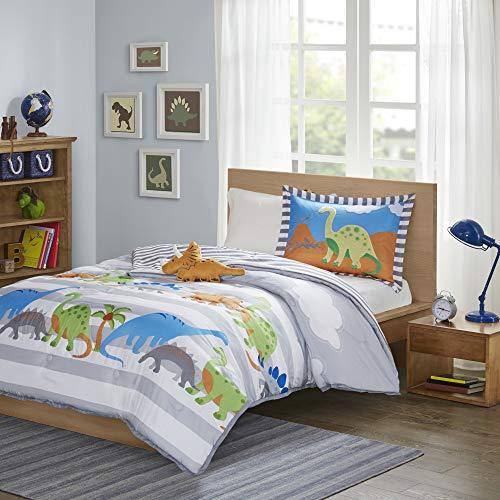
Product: Mi-Zone Kids Dinosaur Dreams Twin Kids Bedding Sets for Boys - Grey, Blue, Dinosaur – 3 Pieces Boy Comforter Set – Ultra Soft Microfiber Kid Childrens Bedroom Comforters
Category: Home & Kitchen | Bedding | Kids' Bedding | Comforters & Sets | Comforter Sets
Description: This fun collection shows off various dinosaurs with outline quilting for a puffy look on the top of bed.
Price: $54.88
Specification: ProductDimensions:86x66x2inches|ItemWeight:4.6pounds|ShippingWeight:4.6pounds(Viewshippingratesandpolicies)|Manufacturer:MiZoneKids|ASIN:B00RZCNIXW|Itemmodelnumber:MZK10-034